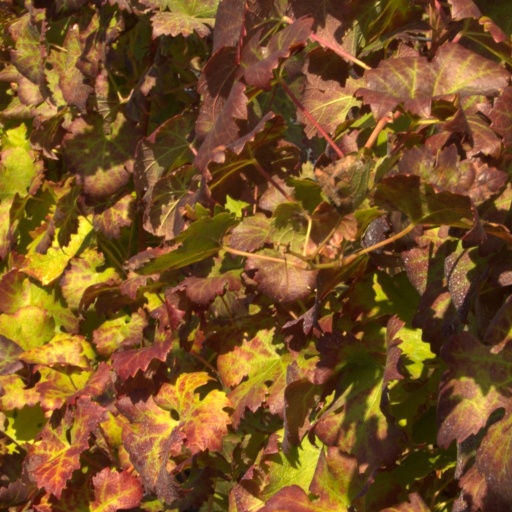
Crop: grape